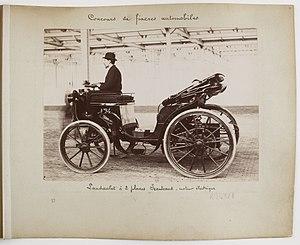
Jeantaud est une marque française d'automobiles, fabriquées à Paris de 1893 à 1906.